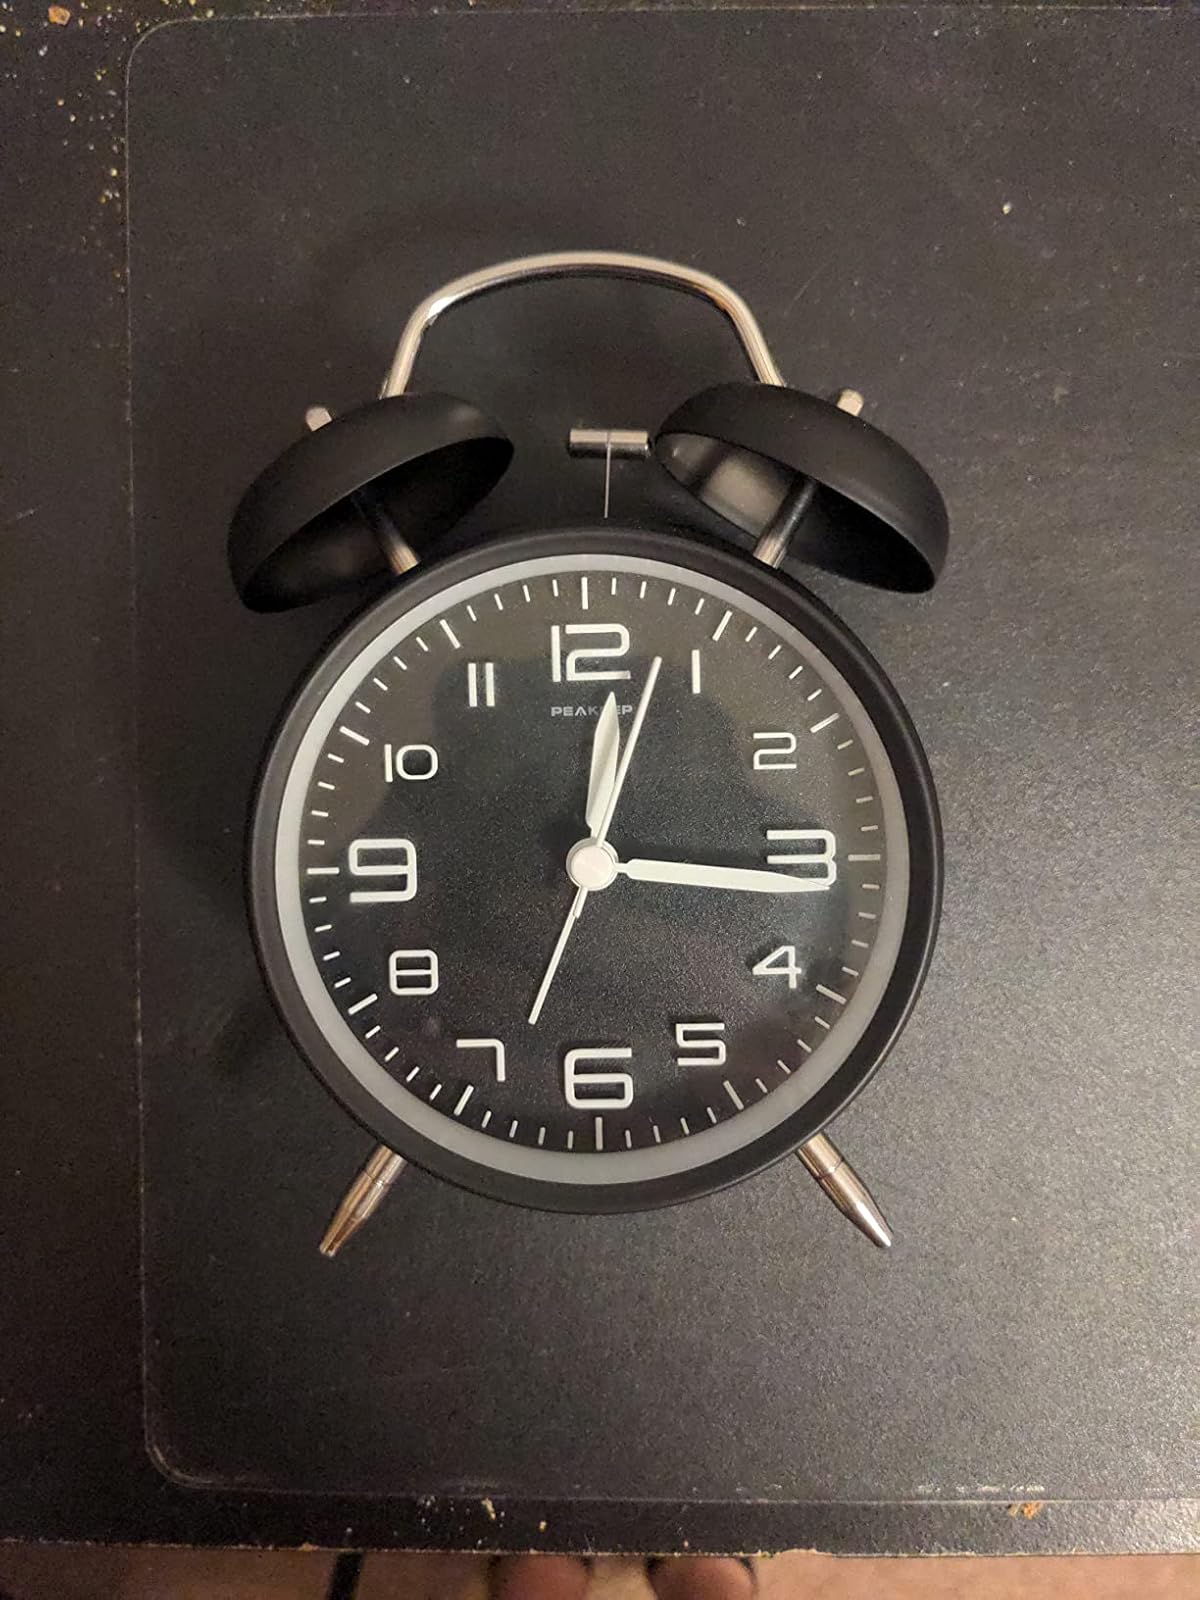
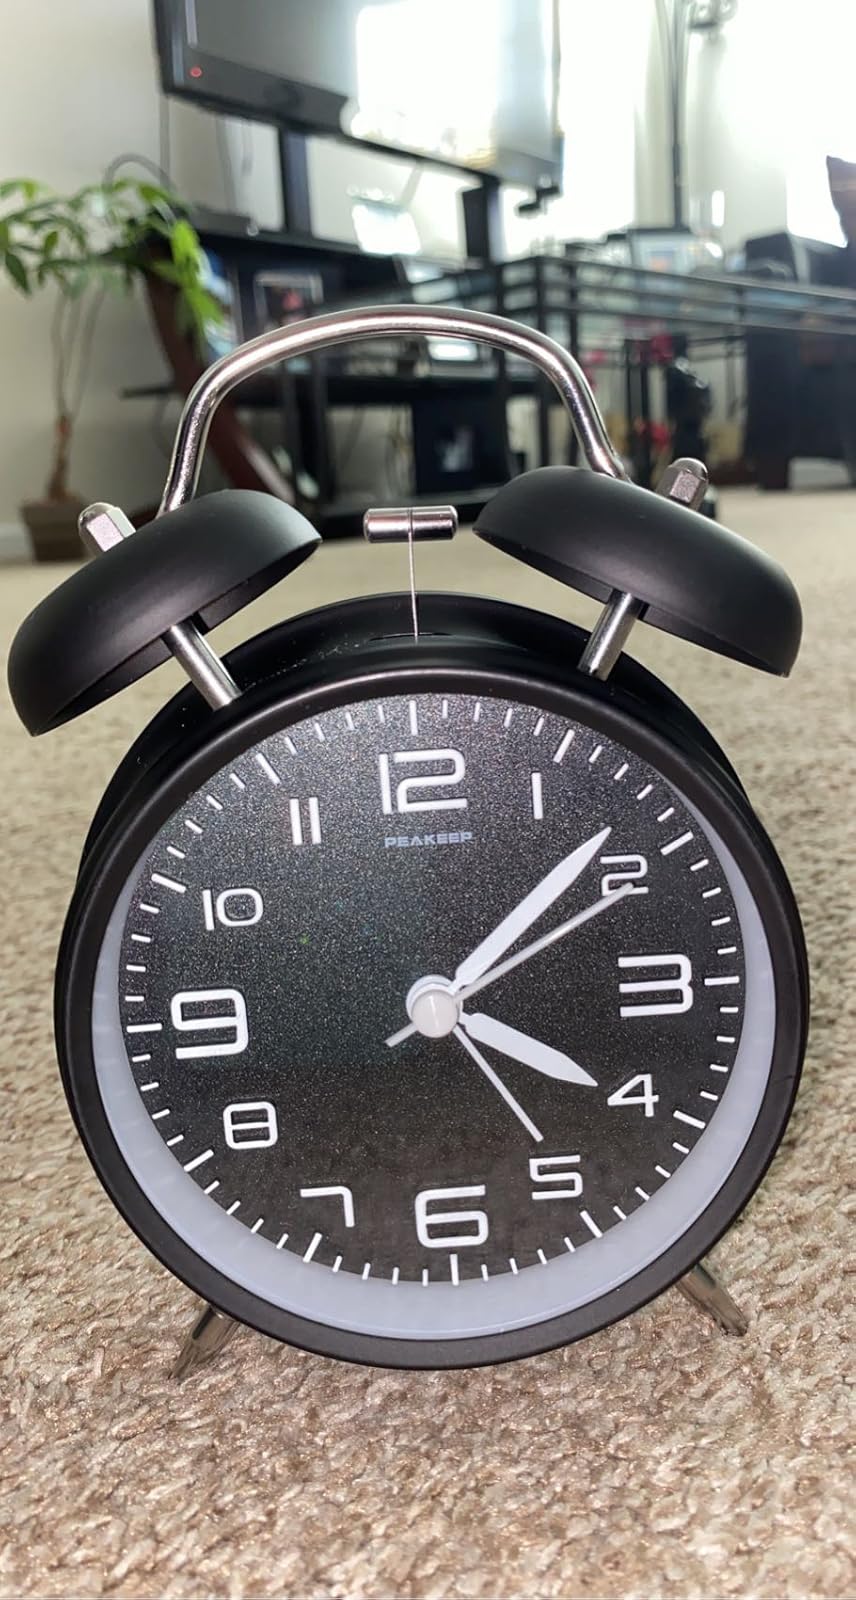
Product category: clock
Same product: yes